Danyang East railway station

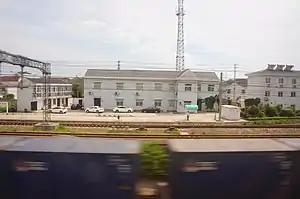

Danyang East railway station, was called Linkou railway station, is a reserved railway station of Shanghai-Nanjing Intercity Railway located in Jiangsu, People's Republic of China. Currently it's a freight station of Beijing-Shanghai railway, as well as its passenger services closed in 2003.